Lotto carpet

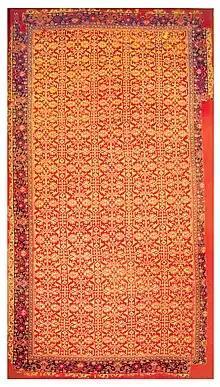
Lotto carpet, Uşak region, 16th century. Turkish and Islamic Arts Museum

A Lotto carpet is a hand-knotted, patterned Turkish carpet that was produced primarily during the 16th and 17th centuries along the Aegean coast of Anatolia, Turkey, although it was also copied in various parts of Europe. It is characterized by a lacy arabesque, usually in yellow on a red ground, often with blue details. The name "Lotto carpet" refers to the inclusion of carpets with this pattern in paintings by the 16th-century Venetian painter Lorenzo Lotto, although they appear in many earlier Oriental carpets in Renaissance painting.